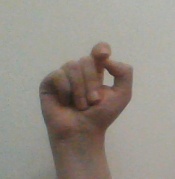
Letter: fa